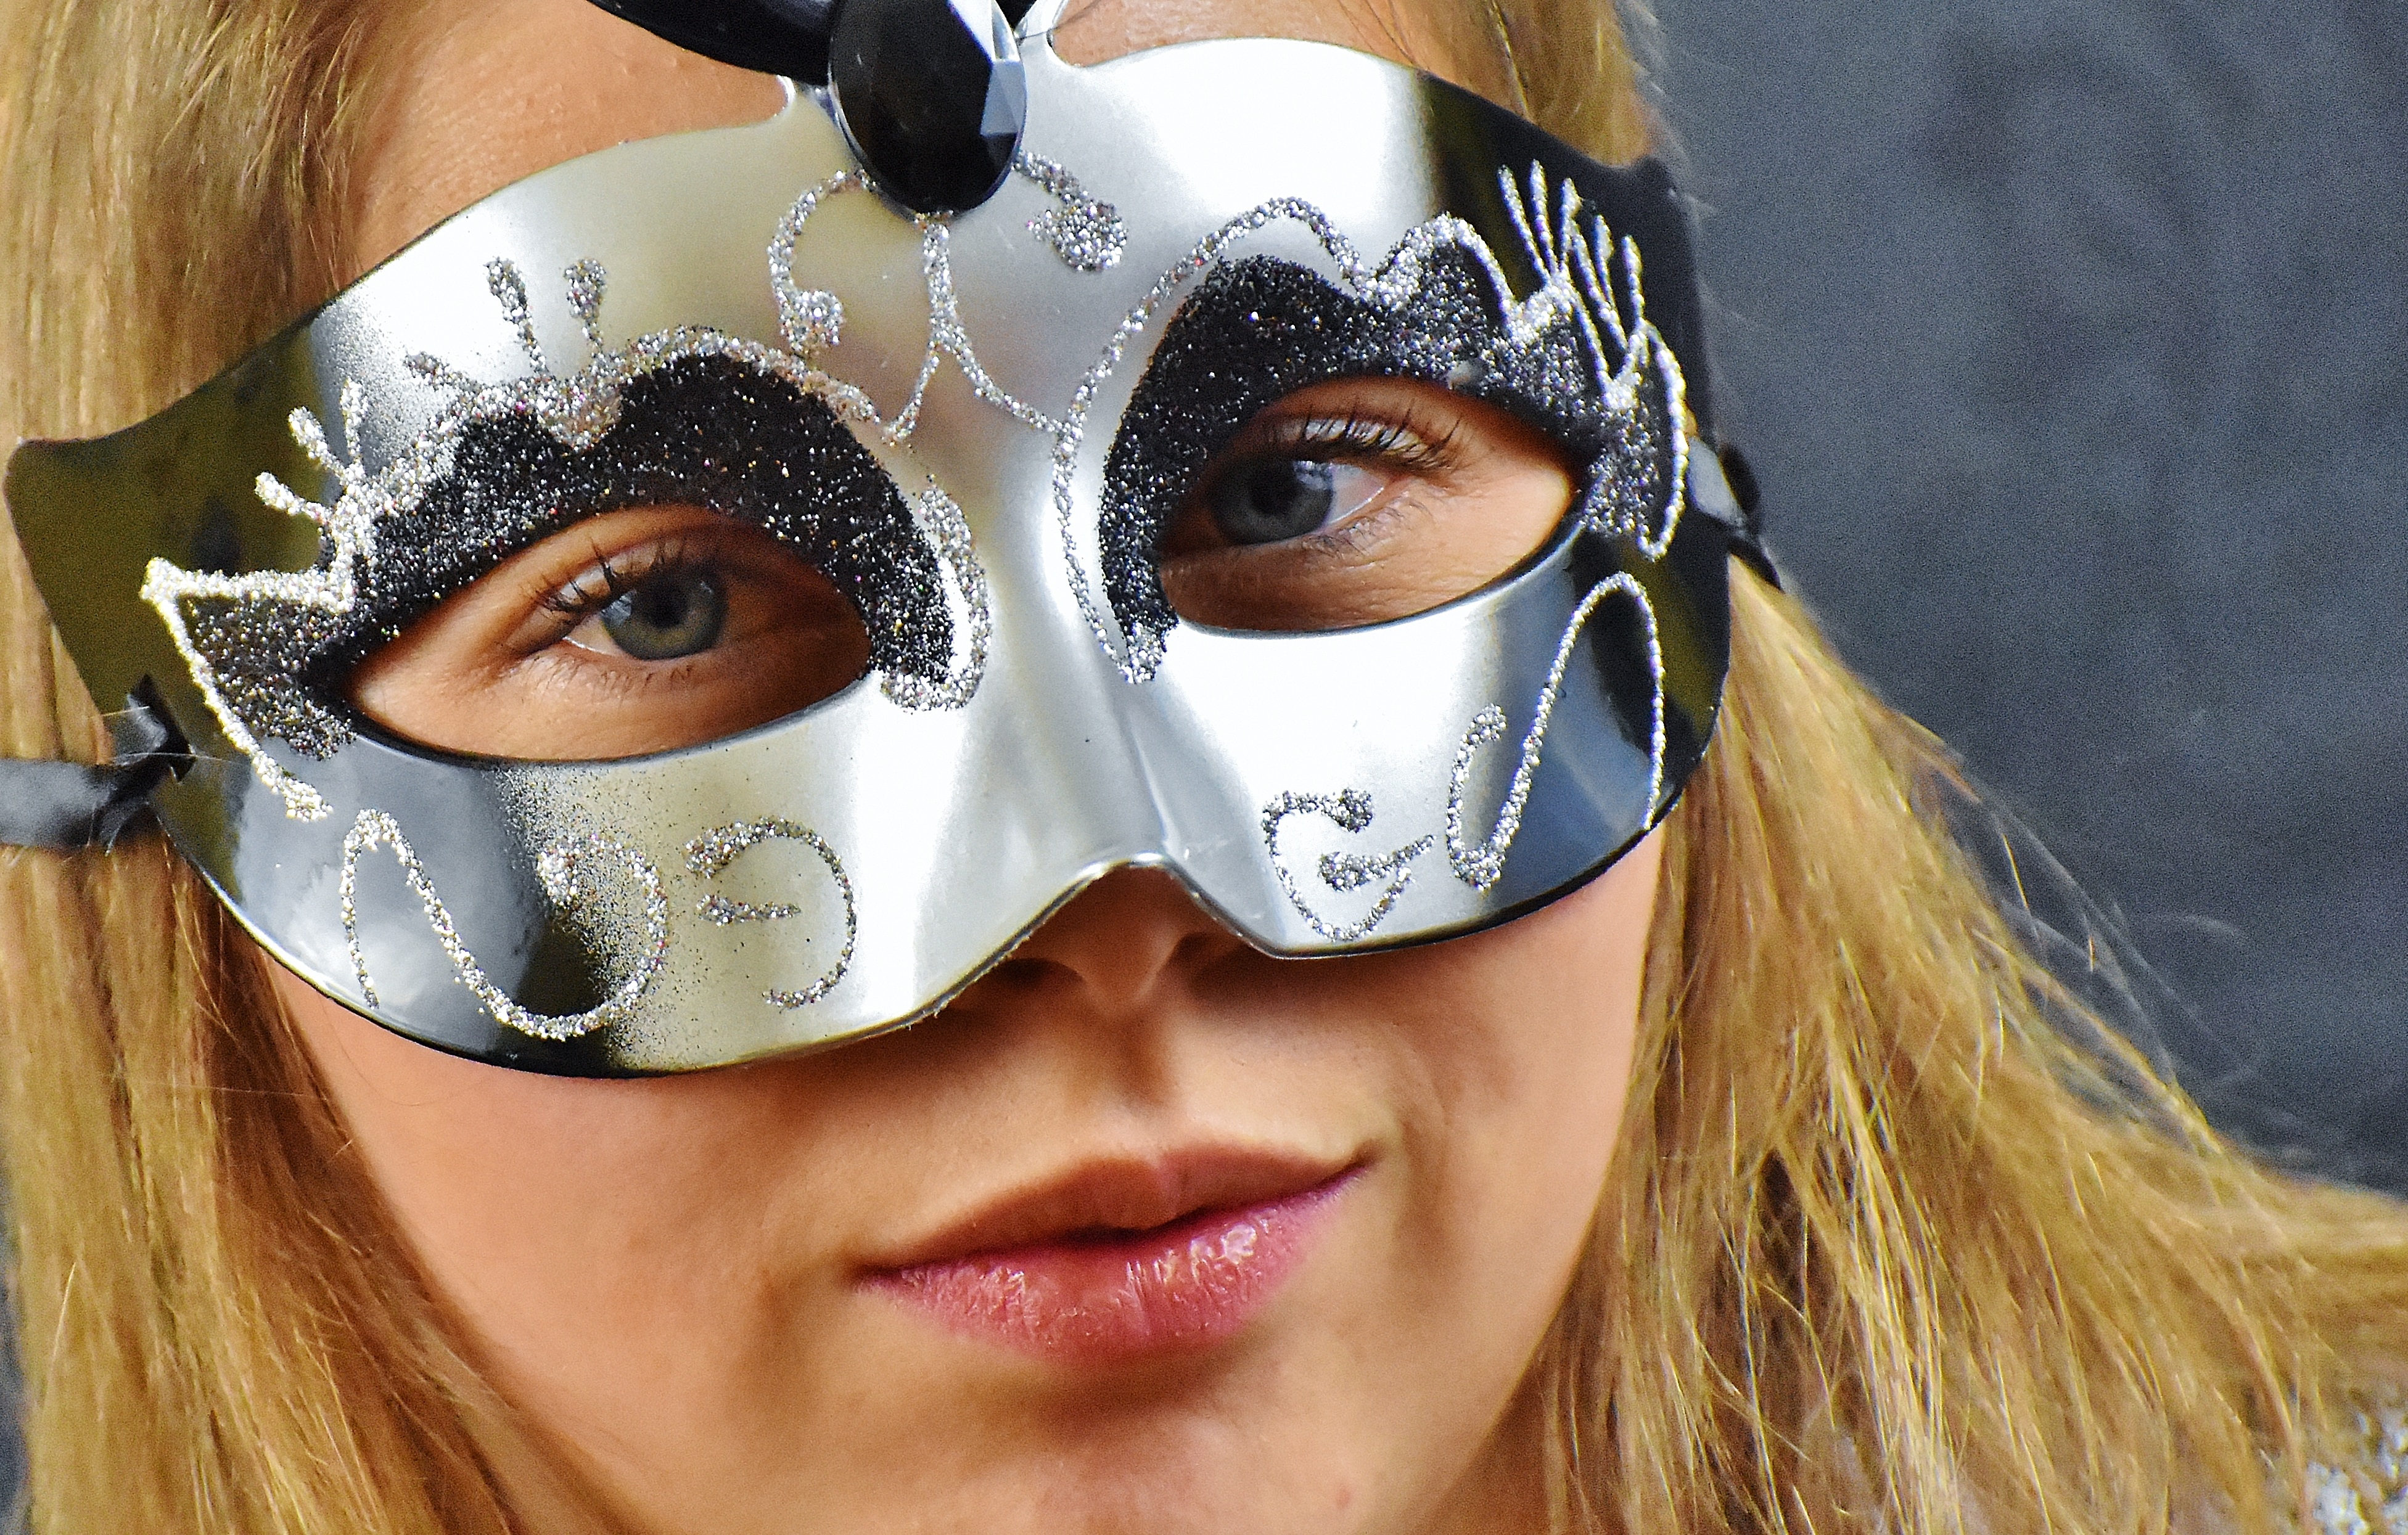
woman, mystical, female, romantic, clothing, headgear, smile, face, nose, mask, sunglasses, glasses, head, pose, eyewear, pretty, costume, young woman, masque, fashion accessory, vision care